Fatos Nano

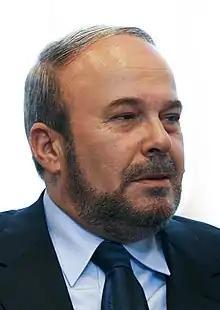
Nano in 2004

Fatos Thanas Nano (born 16 September 1952) is an Albanian socialist politician who served as Prime Minister of Albania in 1991, from 1997 to 1998 and from 2002 to 2005. He was the first leader and founder of the Socialist Party of Albania and a member of the Albanian Parliament from 1991 to 1993 and 1997 to 2009. He reformed the anti-revisionist Marxist-Leninist ideology of the Labour Party of Albania into social democracy for its successor, the Socialist Party. During his leadership, the Socialist Party, as a result of reforms, joined the Socialist International and Party of European Socialists. Nano was a candidate in the 2007 presidential election but did not win. He again tried in the 2012 presidential election, but he did not even qualify as a candidate, because the leaders of parties in Parliament obstructed their respective MPs to elect him as candidate in the elections.